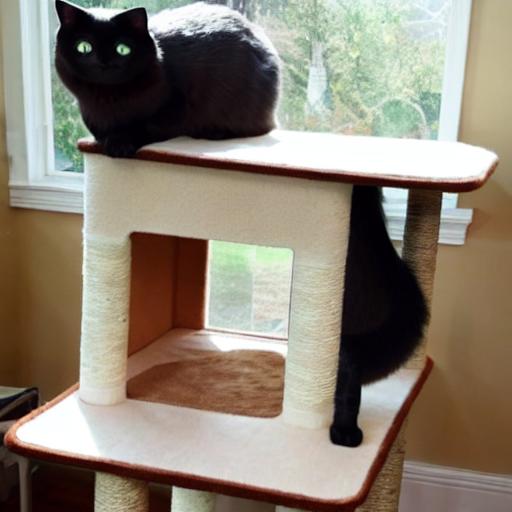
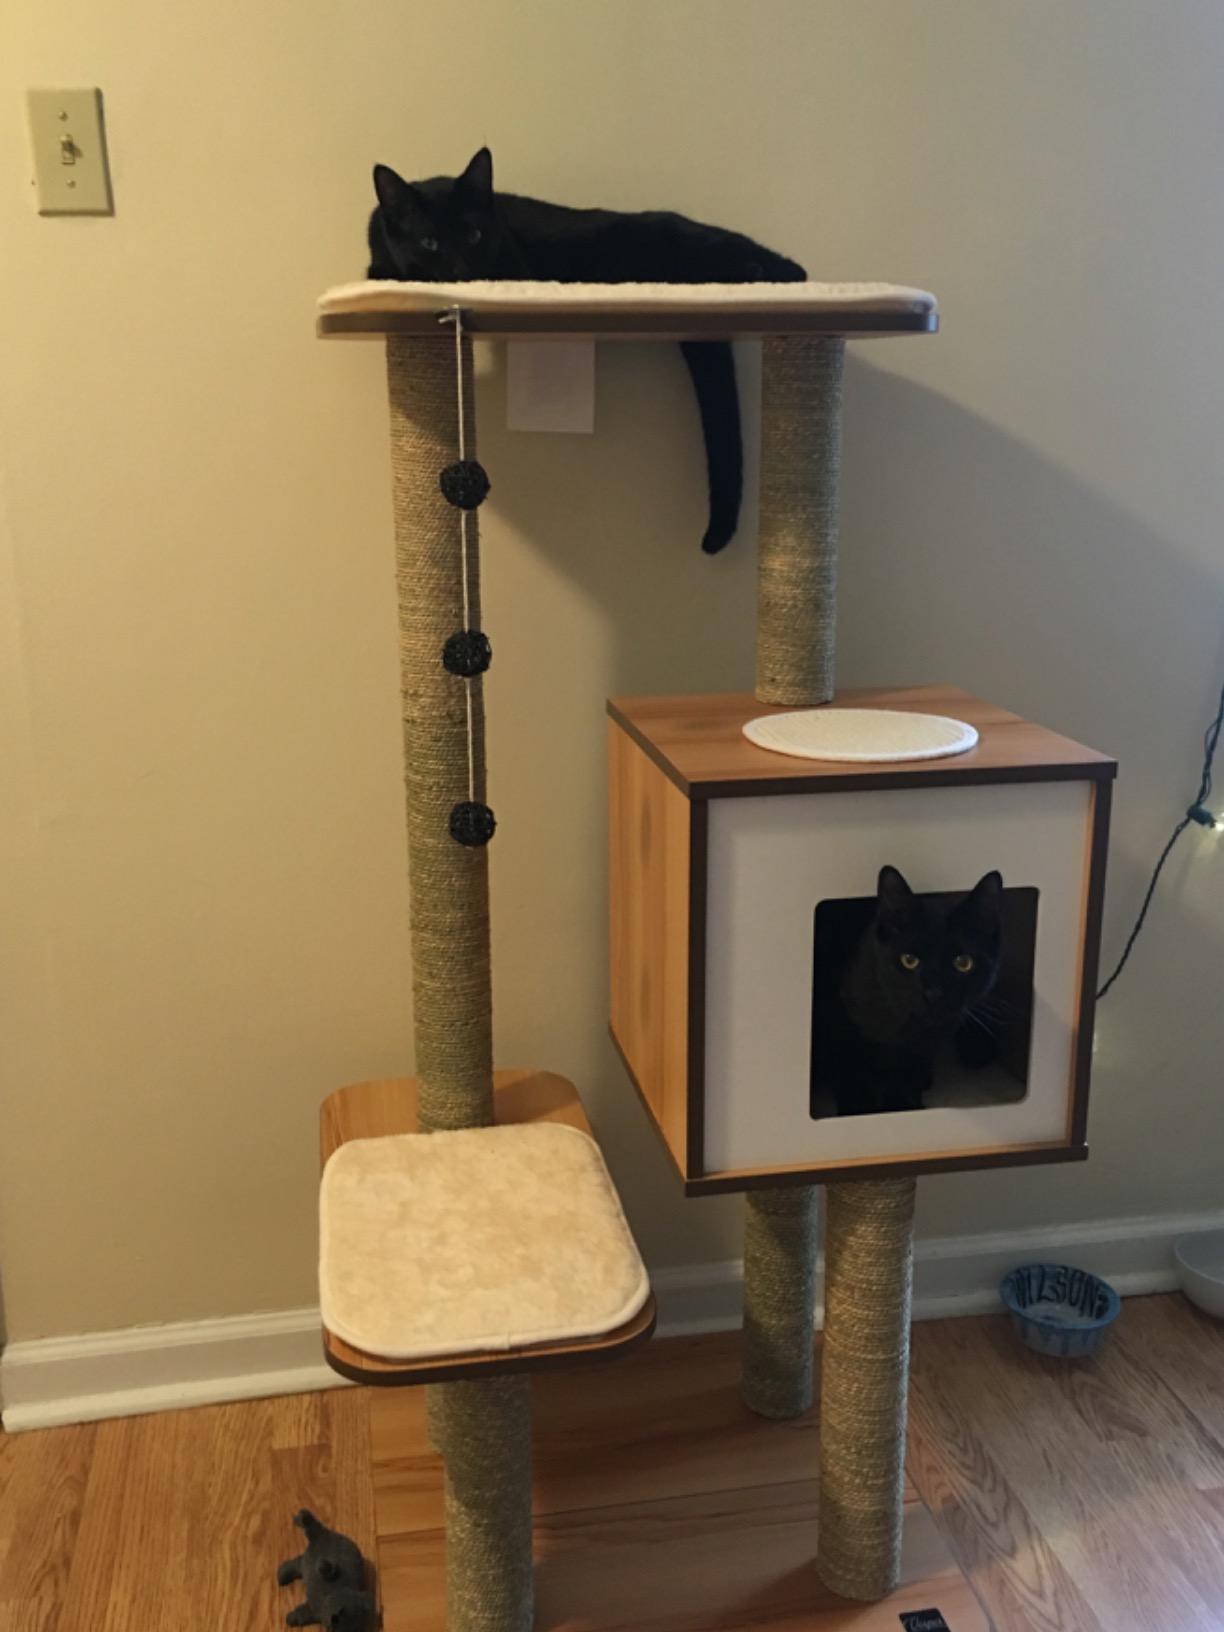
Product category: items_cat tree
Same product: no